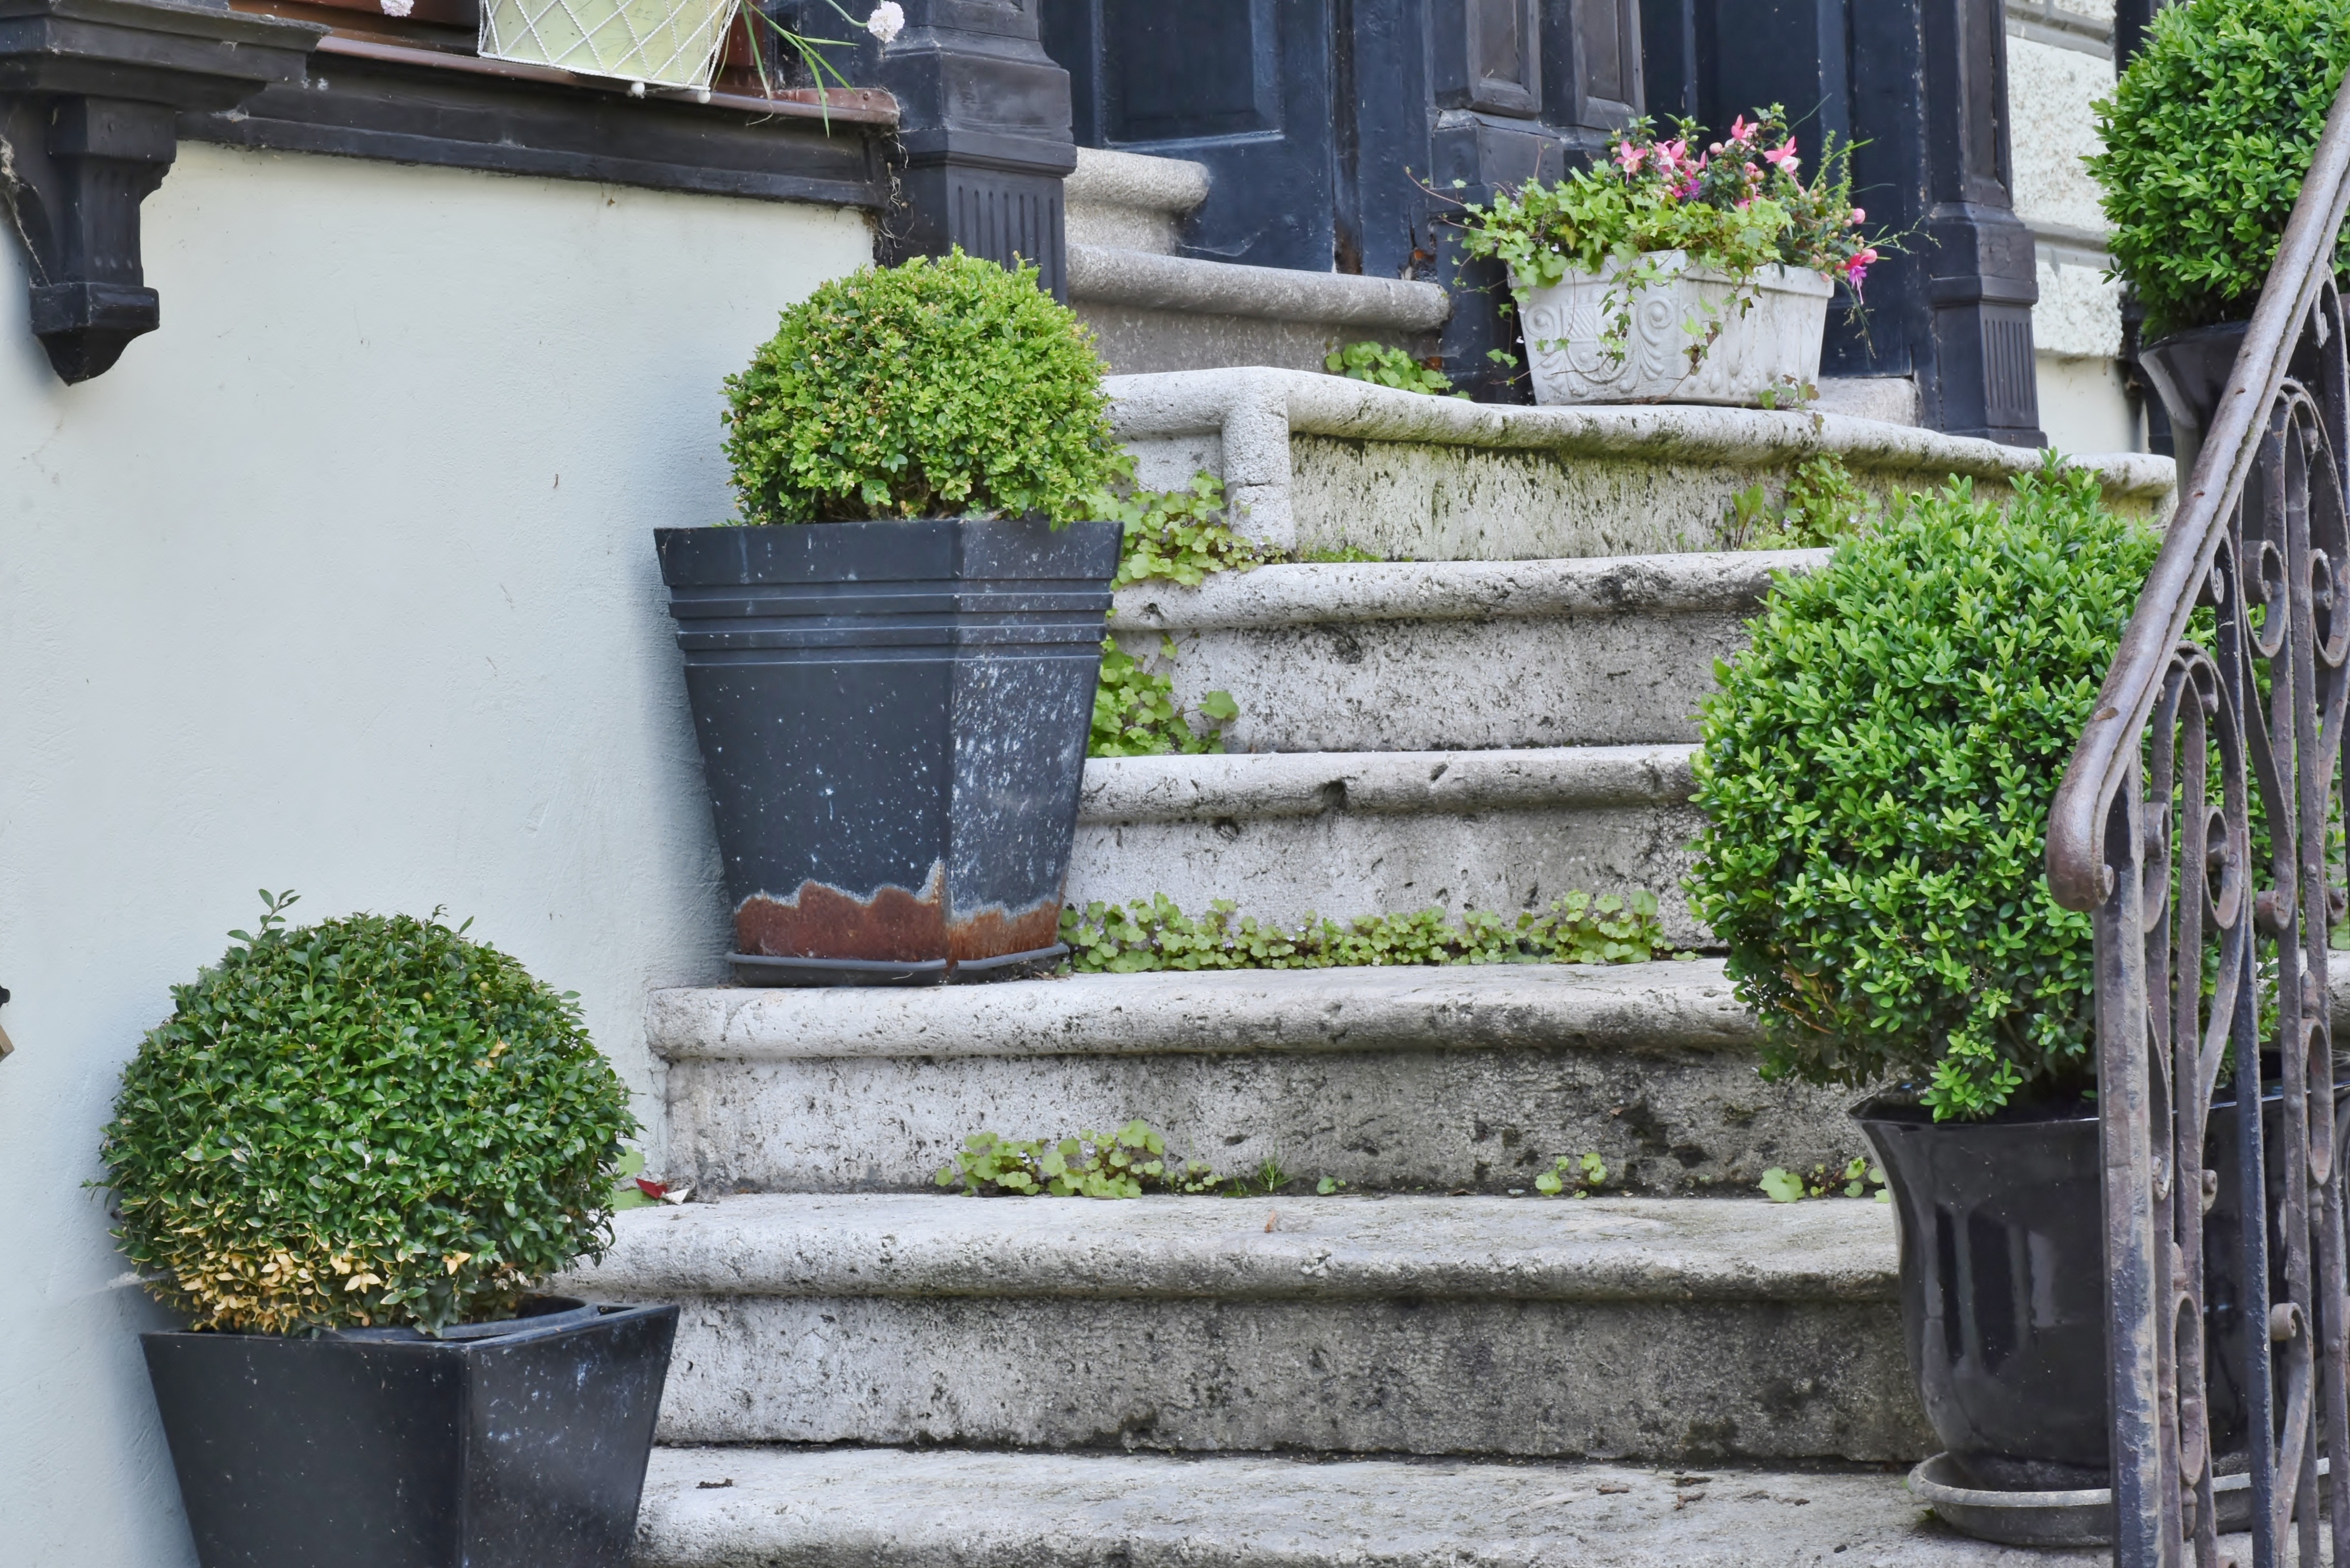
tree, grass, architecture, structure, plant, flower, building, wall, pattern, green, backyard, garden, stones, courtyard, stairs, shrub, flowerpot, yard, rise, stone stairway, emergence, gradually